Campbell, Ohio

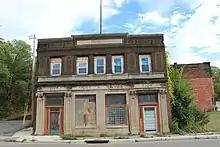
The City Trust & Savings Building on Wilson Avenue

In 1902, the Youngstown Iron Sheet and Tube Company established a factory near the Mahoning River in what was then Coitsville Township. A settlement grew around the factory, called East Youngstown, due to its location just southeast from downtown Youngstown. The village was incorporated in 1908, as its population swelled with young immigrants to work in the steel industry. Many immigrants to the village were Greeks.